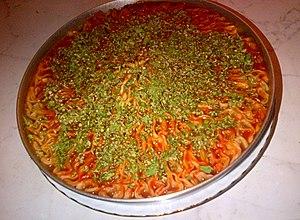
Les mantı ou mantis sont des sortes de raviolis fabriquées en Turquie et dans plusieurs cuisines d'Asie centrale et du Caucase et chez les Ouïghours.